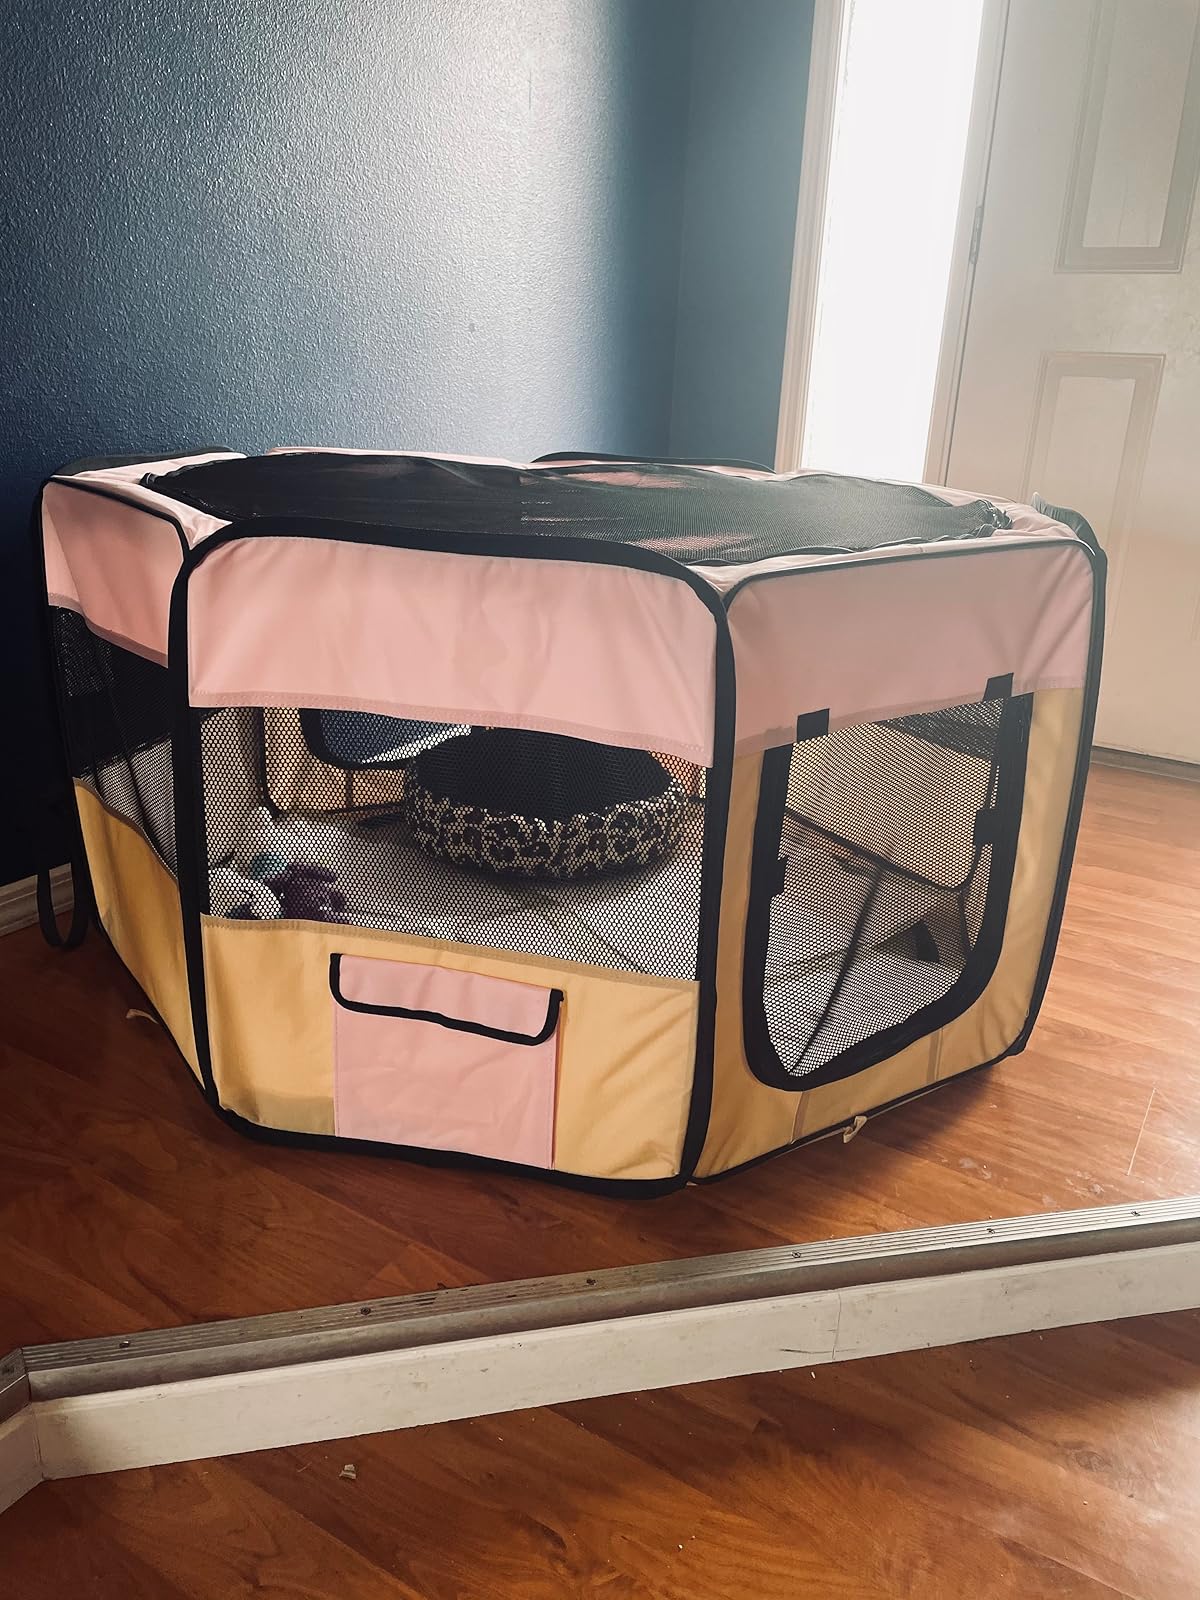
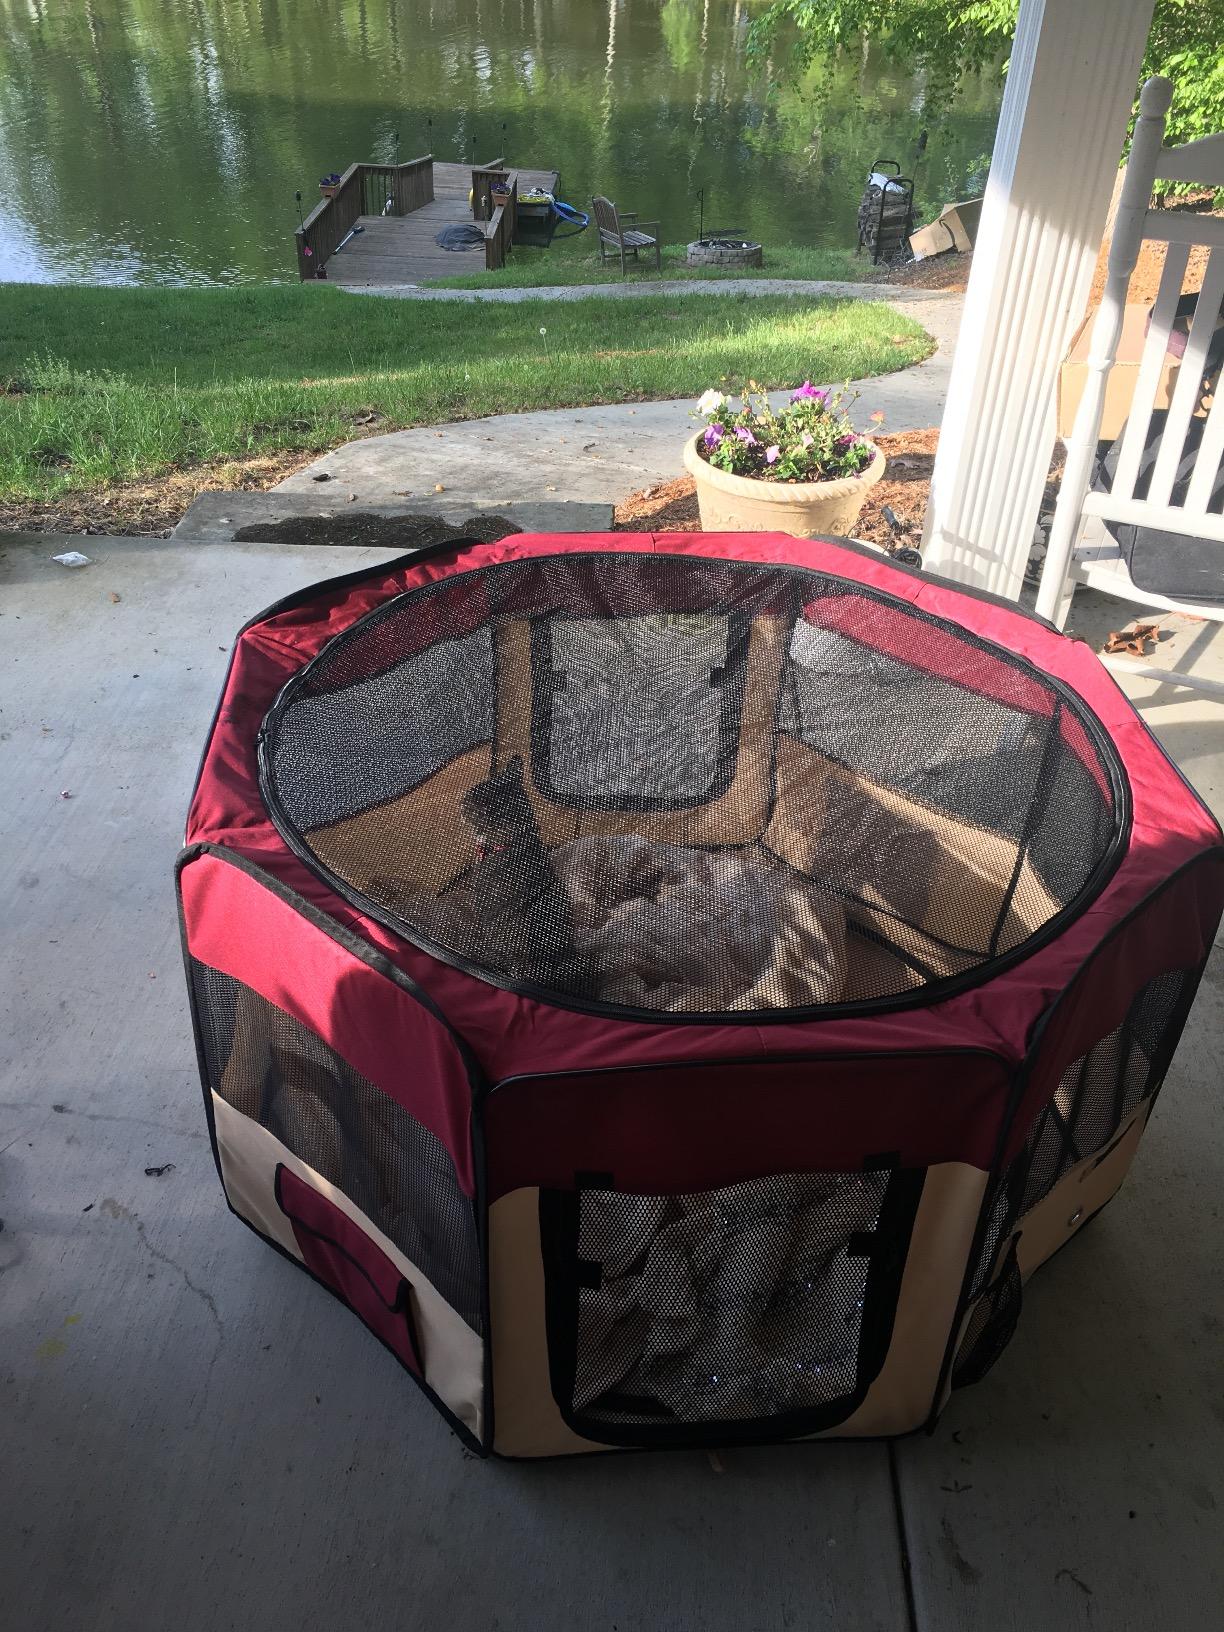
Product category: items_kennel
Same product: no